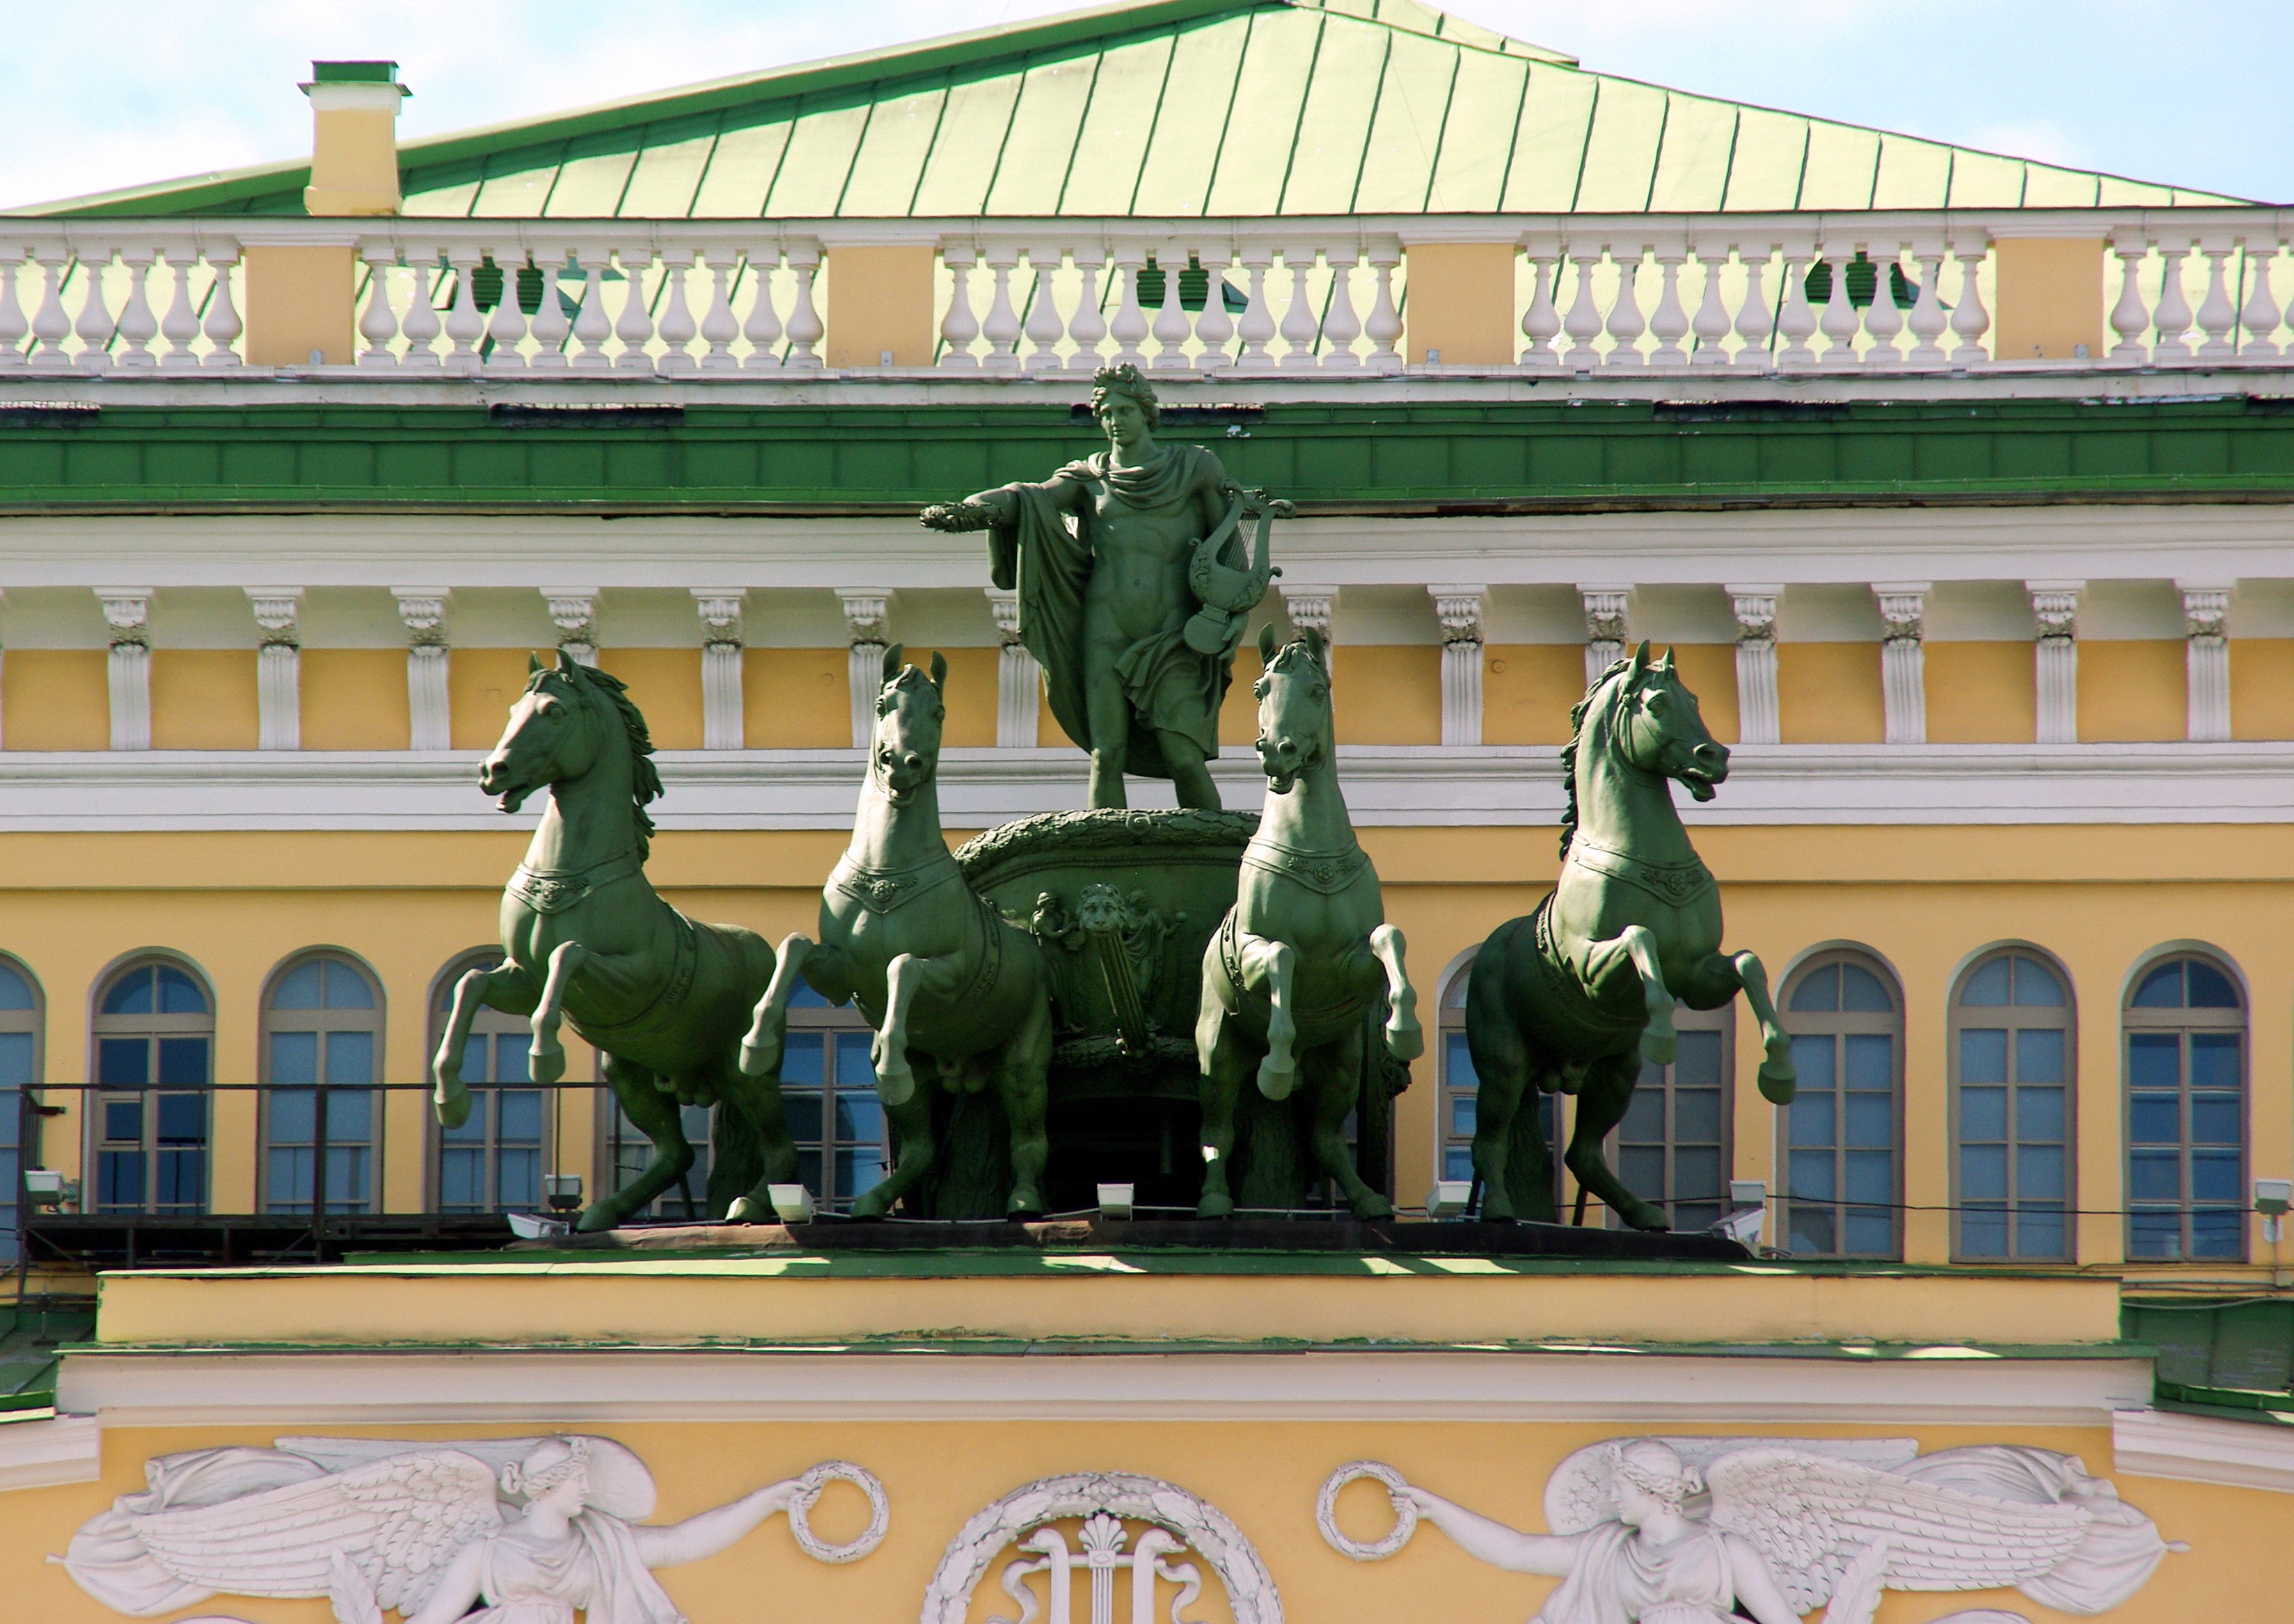
structure, palace, monument, statue, plaza, landmark, art, town square, tourist attraction, russia, st petersburg, mariinsky theatre